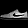
Label: Sneaker